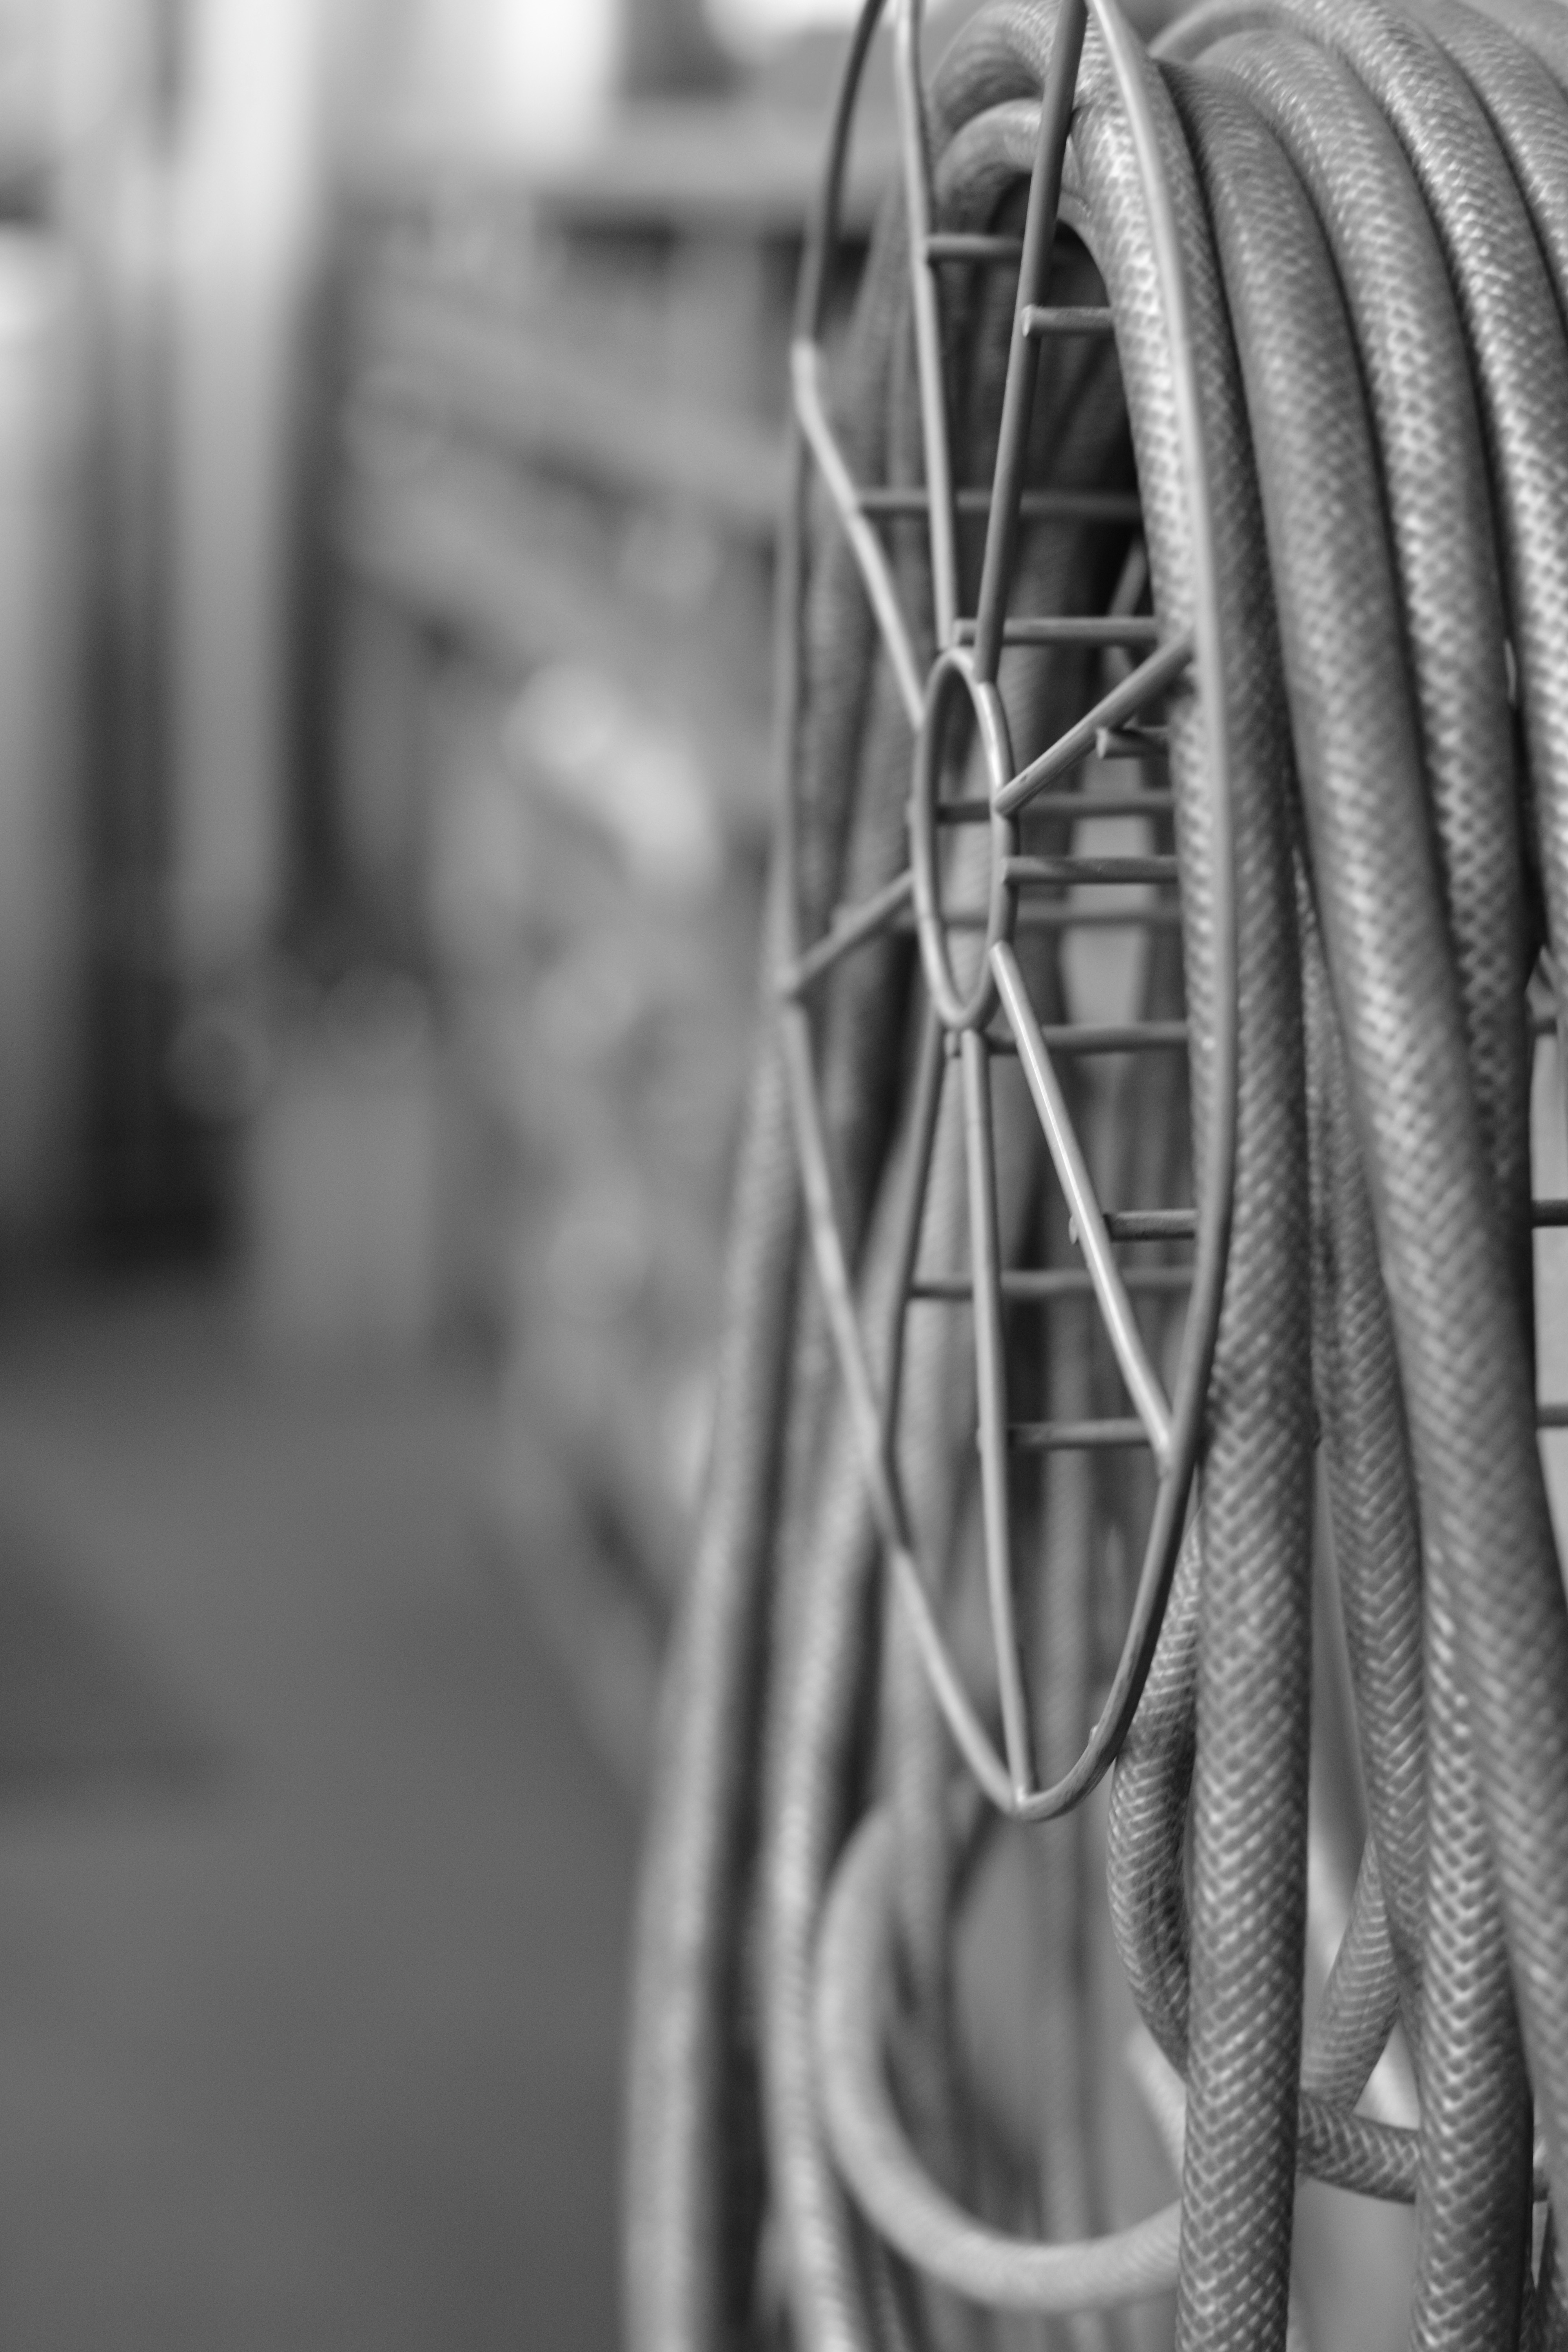
light, black and white, white, photography, wheel, line, black, monochrome, tire, close up, monochrome photography, automotive tire